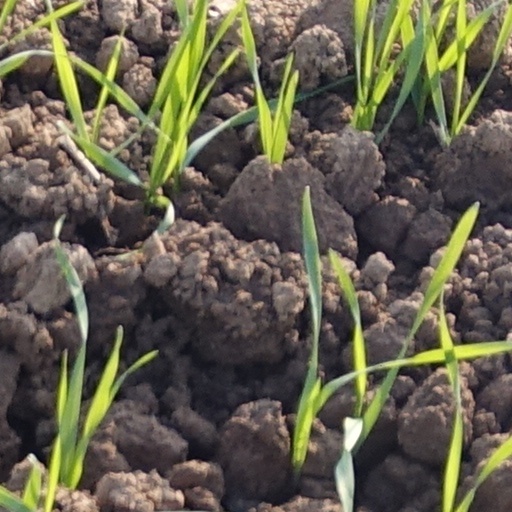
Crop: wheat